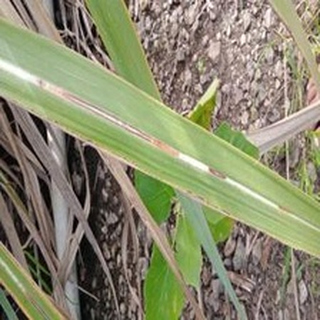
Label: sugarcane_red_rot